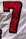
Number: 7